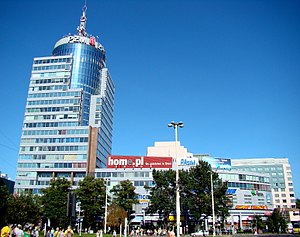
Stettin / Galleri
Stettin er en havneby i den nordvestlige del af Polen med 403.833 indbyggere, hovedstad i voivodskabet zachodniopomorskie. Stettin ligger omtrent midt i Pommern ved Oders udmunding ved Østersøens sydkyst på Warszewo-bakkerne, Bukowe-bakkerne og Goleniów-sletten. Stettin har et areal på 301 km².